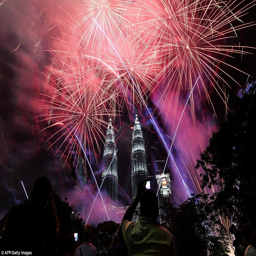
fireworks illuminate the sky - the country 's capital